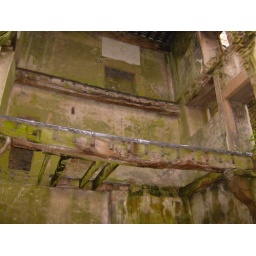
Hardwick Old Hall - old floor above kitchen